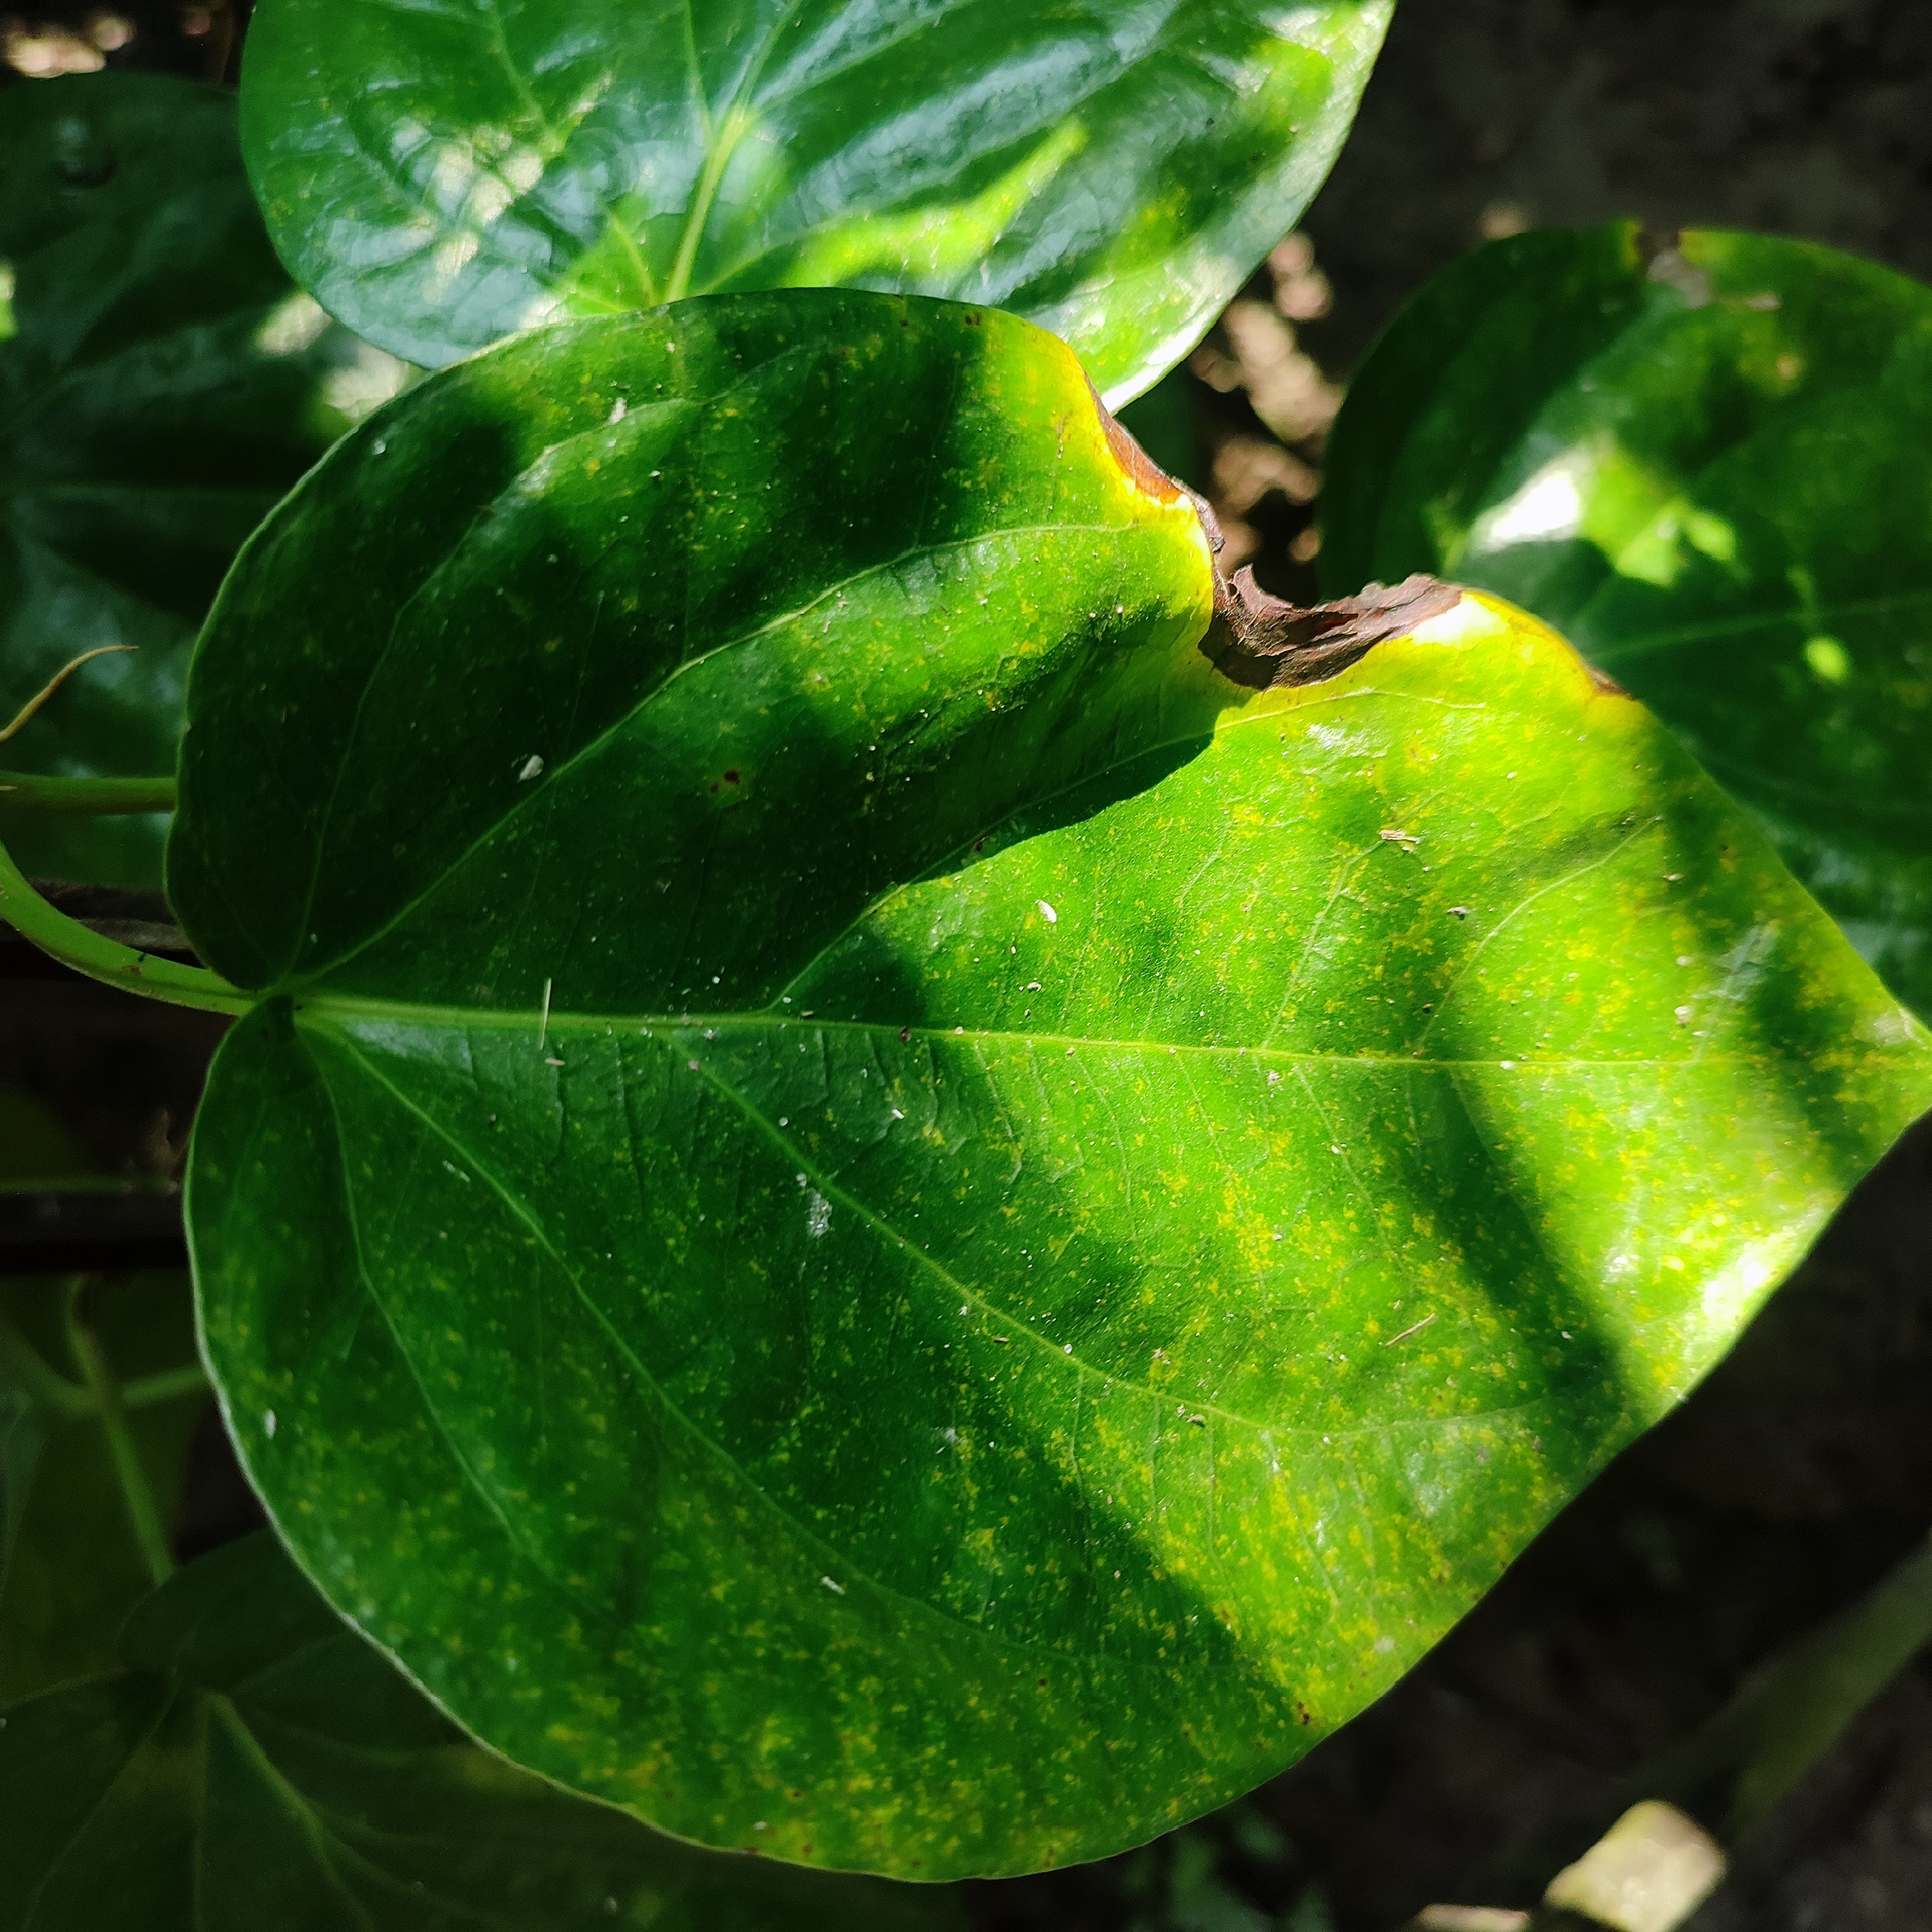
Label: Bacterial_Leaf_Disease